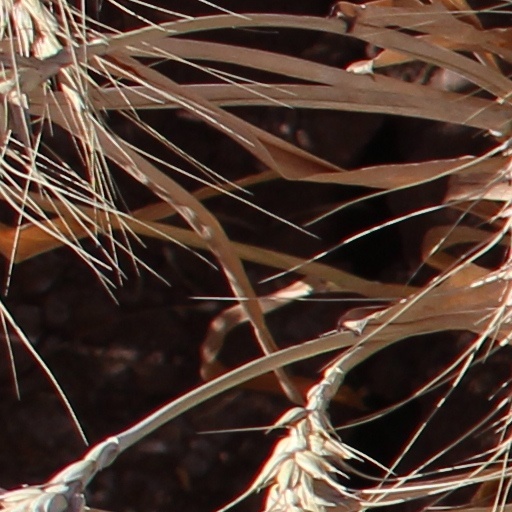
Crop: wheat